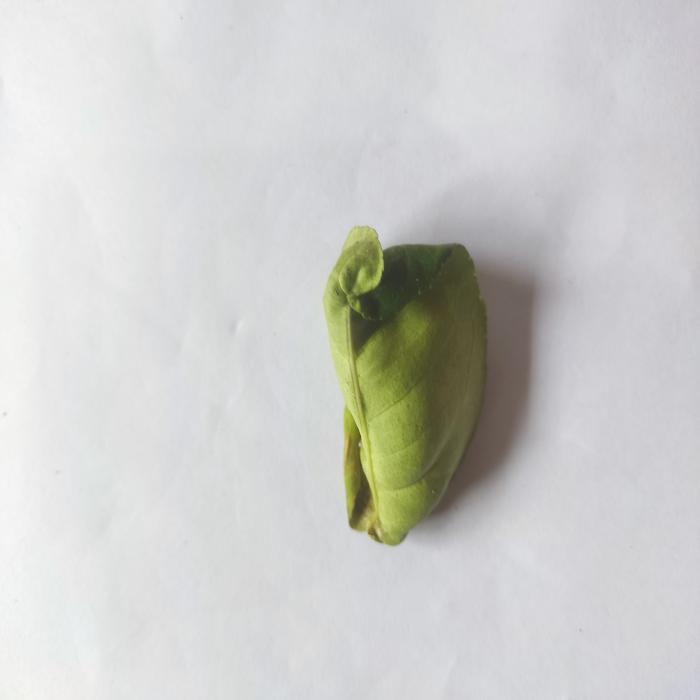
Crop: Lemon
Leaf condition: Leaf_Curl